Im Do-hwa

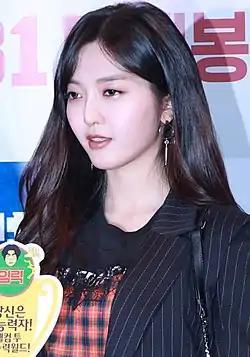
Im in January 2018

Im Do-hwa (born June 19, 1996), née Kim Chan-mi and previously known mononymously as Chanmi, is a South Korean singer, dancer, and actress. She is a former member of the South Korean girl group AOA.